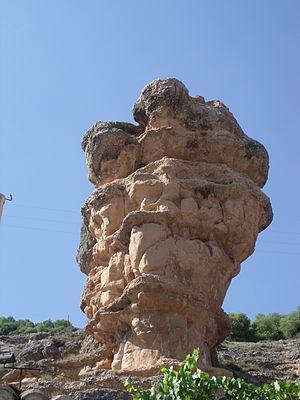
Tosos est une commune d’Espagne, dans la province de Saragosse, communauté autonome d'Aragon comarque de Campo de Cariñena.